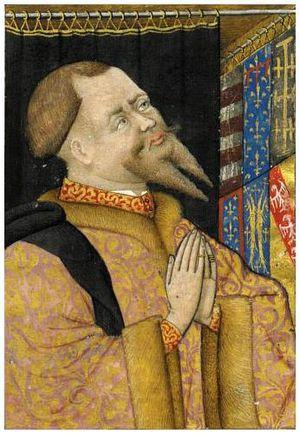
Portrait de René d'Anjou en prière. Heures de René d'Anjou, Angers, 1437